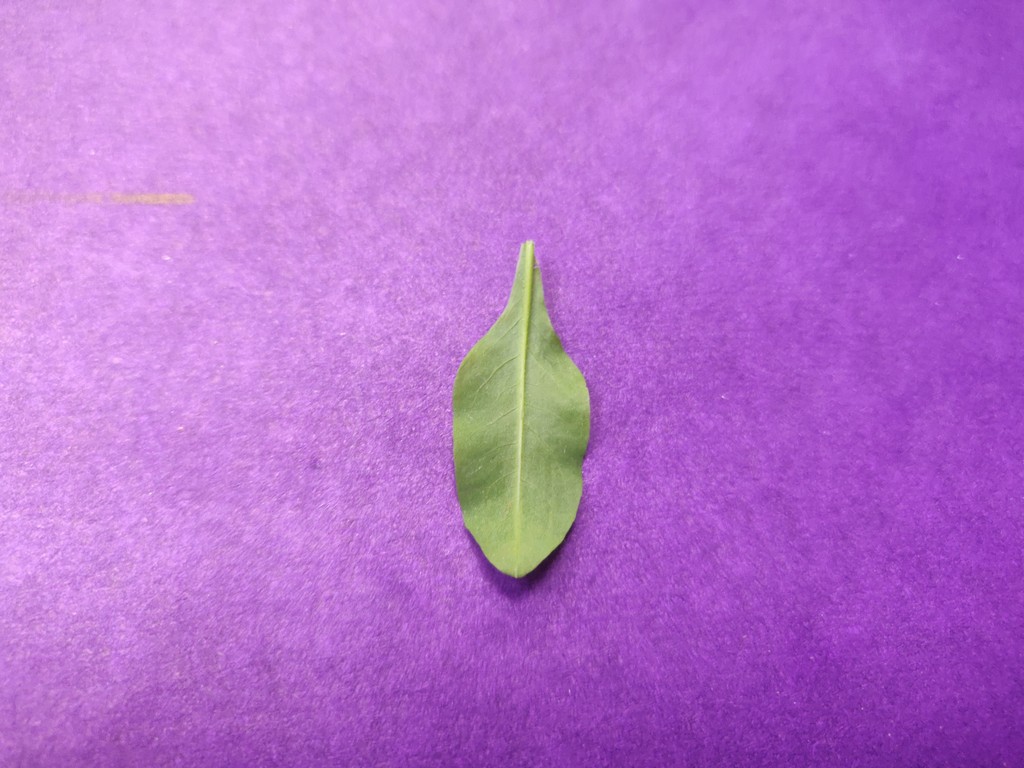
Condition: Healthy
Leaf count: single
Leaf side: back